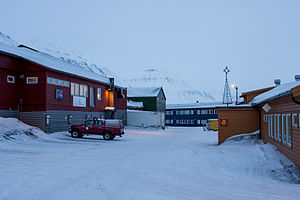
Sveagruva
Sveagruva er en mineby på arkipelaget Svalbard, og er placeret for enden af Van Mijenfjorden på den vestlige del af Spitsbergen. Byen er den 3. største bebyggelse på øgruppen, efter Longyearbyen og Barentsburg. Det var svenskere der første gang etablerede byen i 1917. I 1944 blev området ødelagt, men blev hurtig genopført efter 2. verdenskrig.